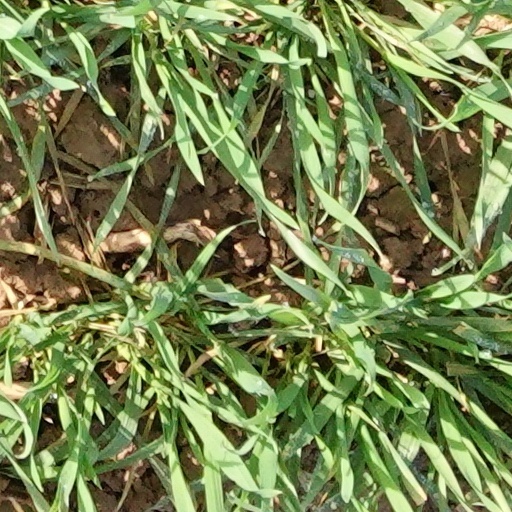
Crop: wheat